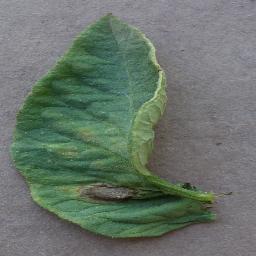
Label: Tomato___Early_blight